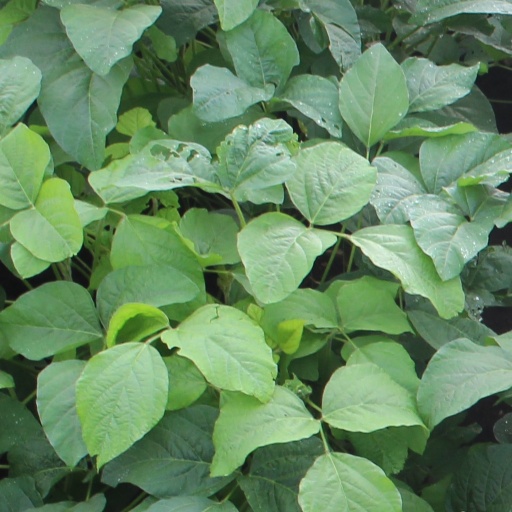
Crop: soybean